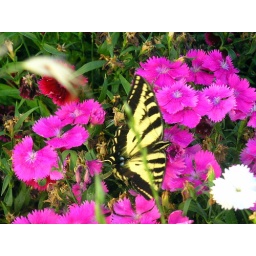
A large butterfly visiting some of my dianthus flowers in my garden.